Robert Smith (journalist, born 1940)

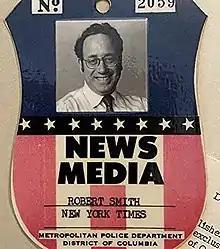
Robert Smith’s "New York Times" press badge.

Smith began his full-time journalism career in 1965 as a correspondent for "Time" magazine. He became a rewrite man at "The New York Times" before becoming a correspondent in the Washington Bureau.